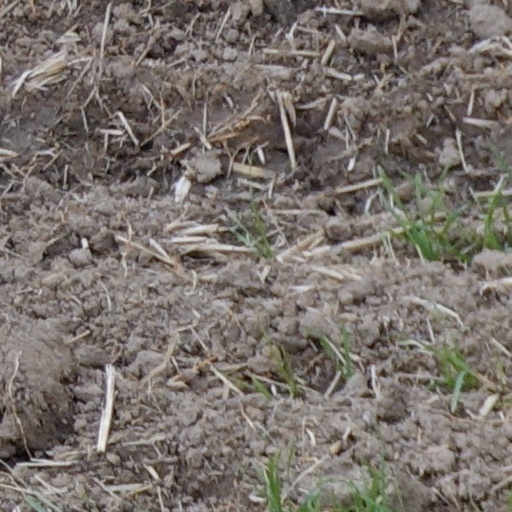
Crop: wheat